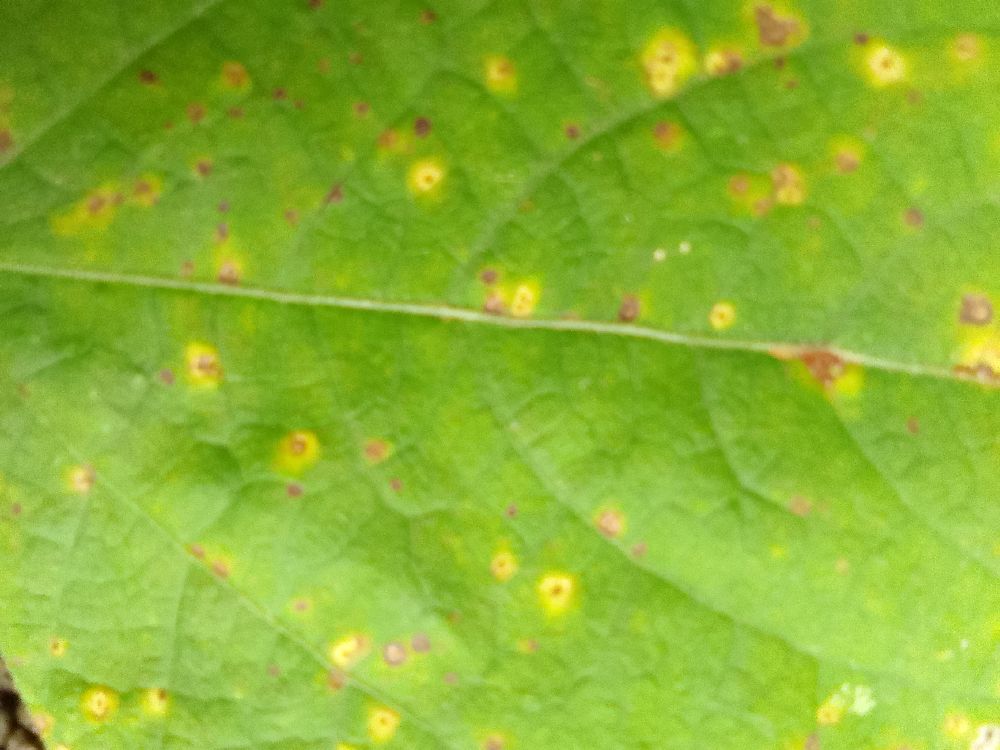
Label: rust